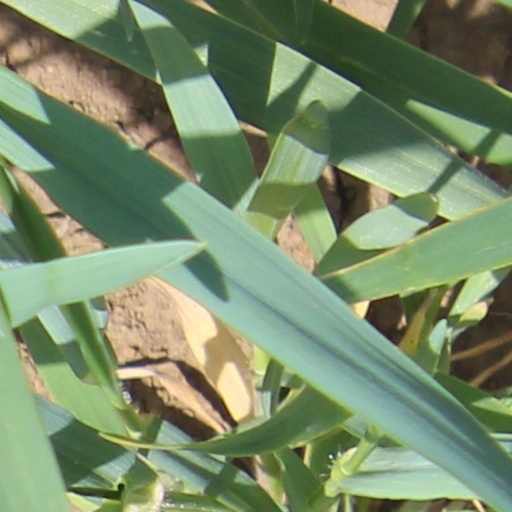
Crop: wheat